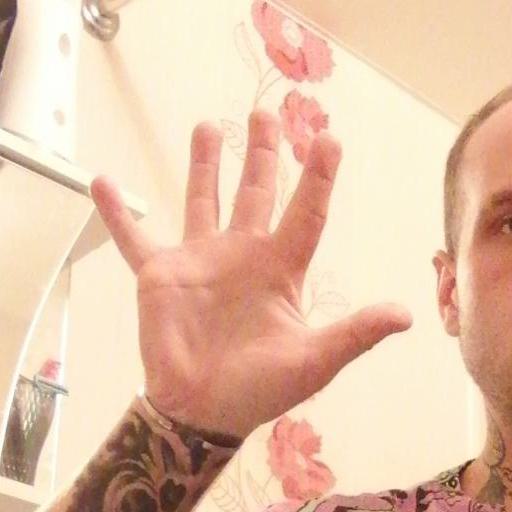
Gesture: palm